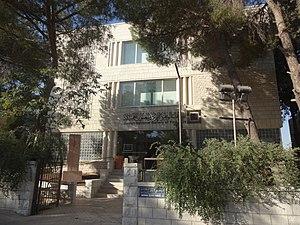
Olivier Debré, né le 14 avril 1920 à Paris où il est mort le 1ᵉʳ juin 1999, est un peintre français, représentant majeur de l’abstraction lyrique.